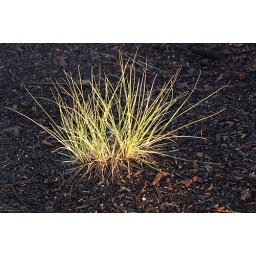
in the morning sun. The ground is black because it rained the night before.